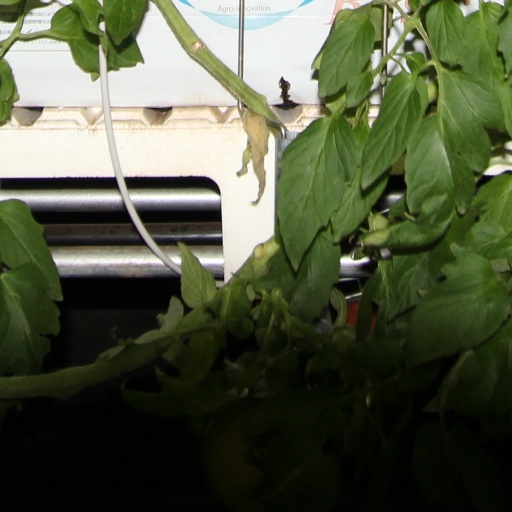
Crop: tomato